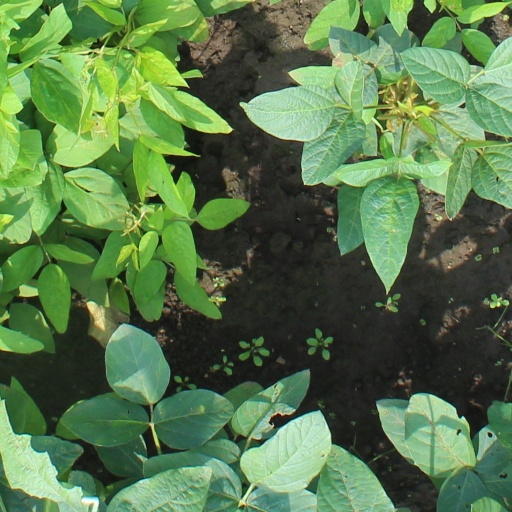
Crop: soybean